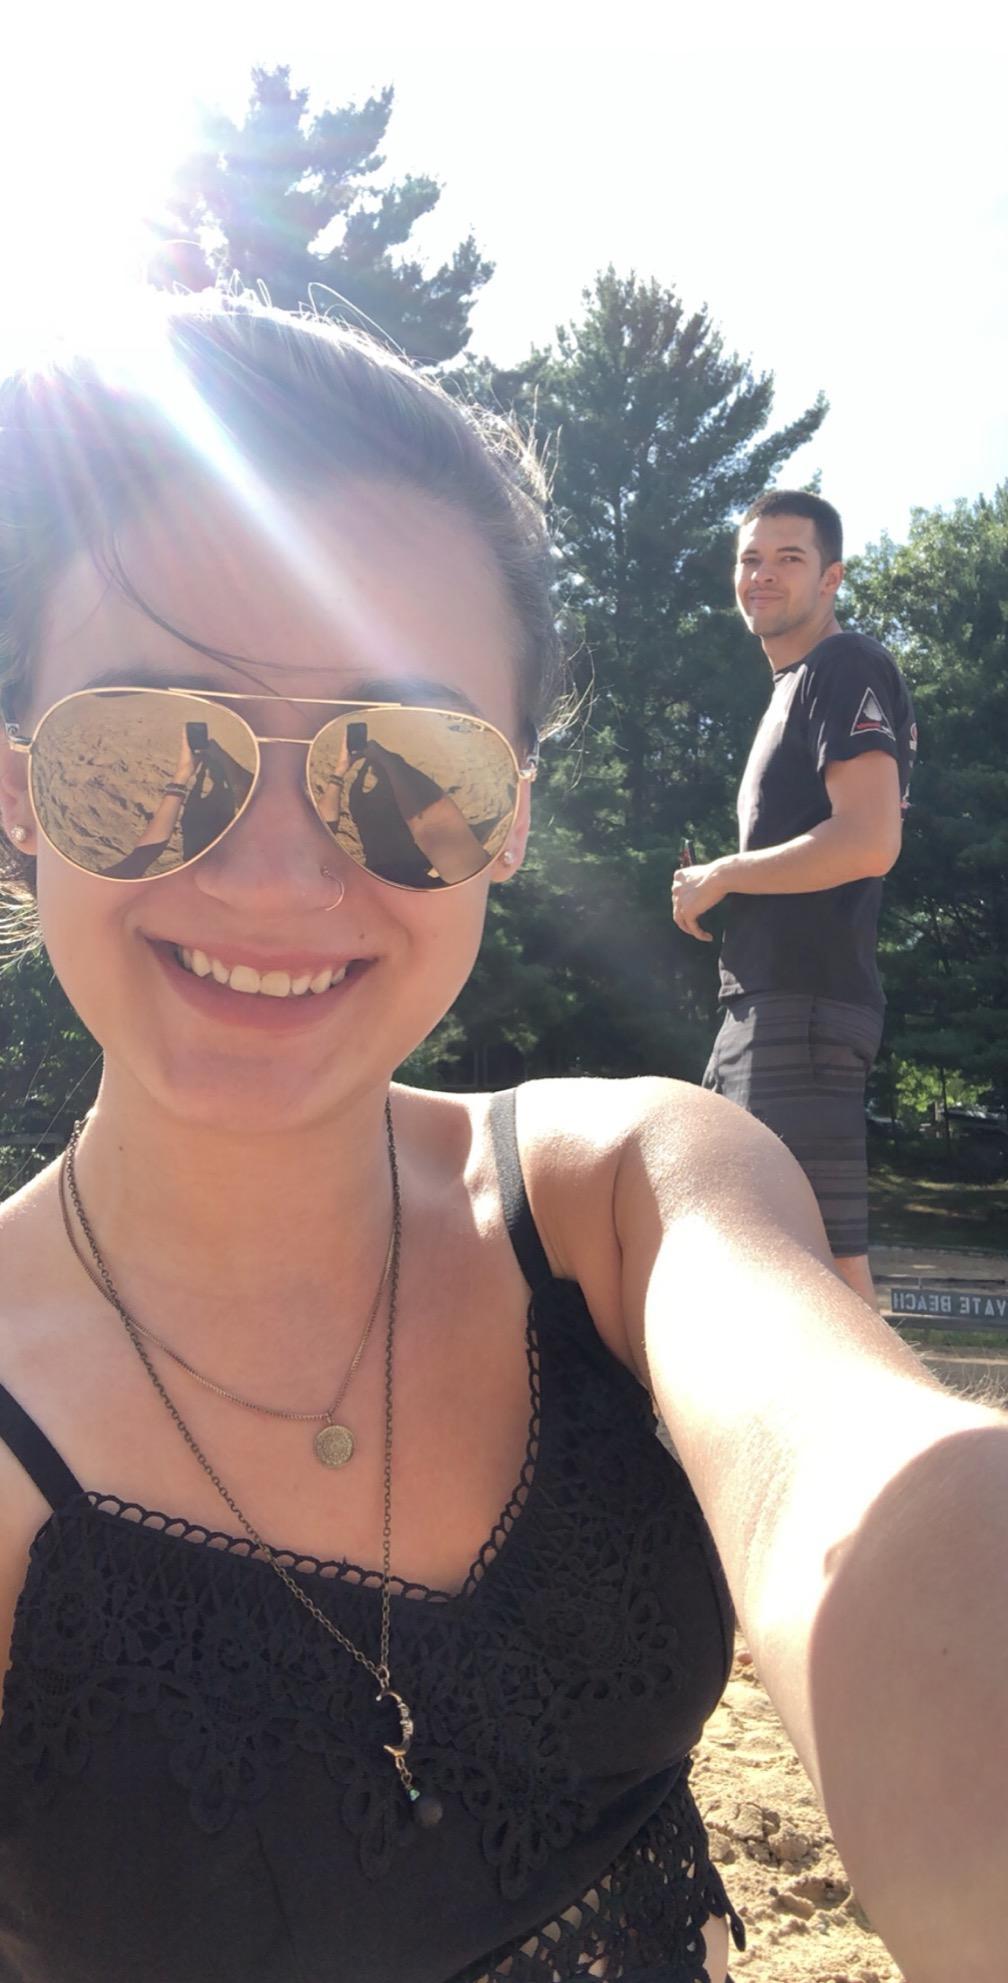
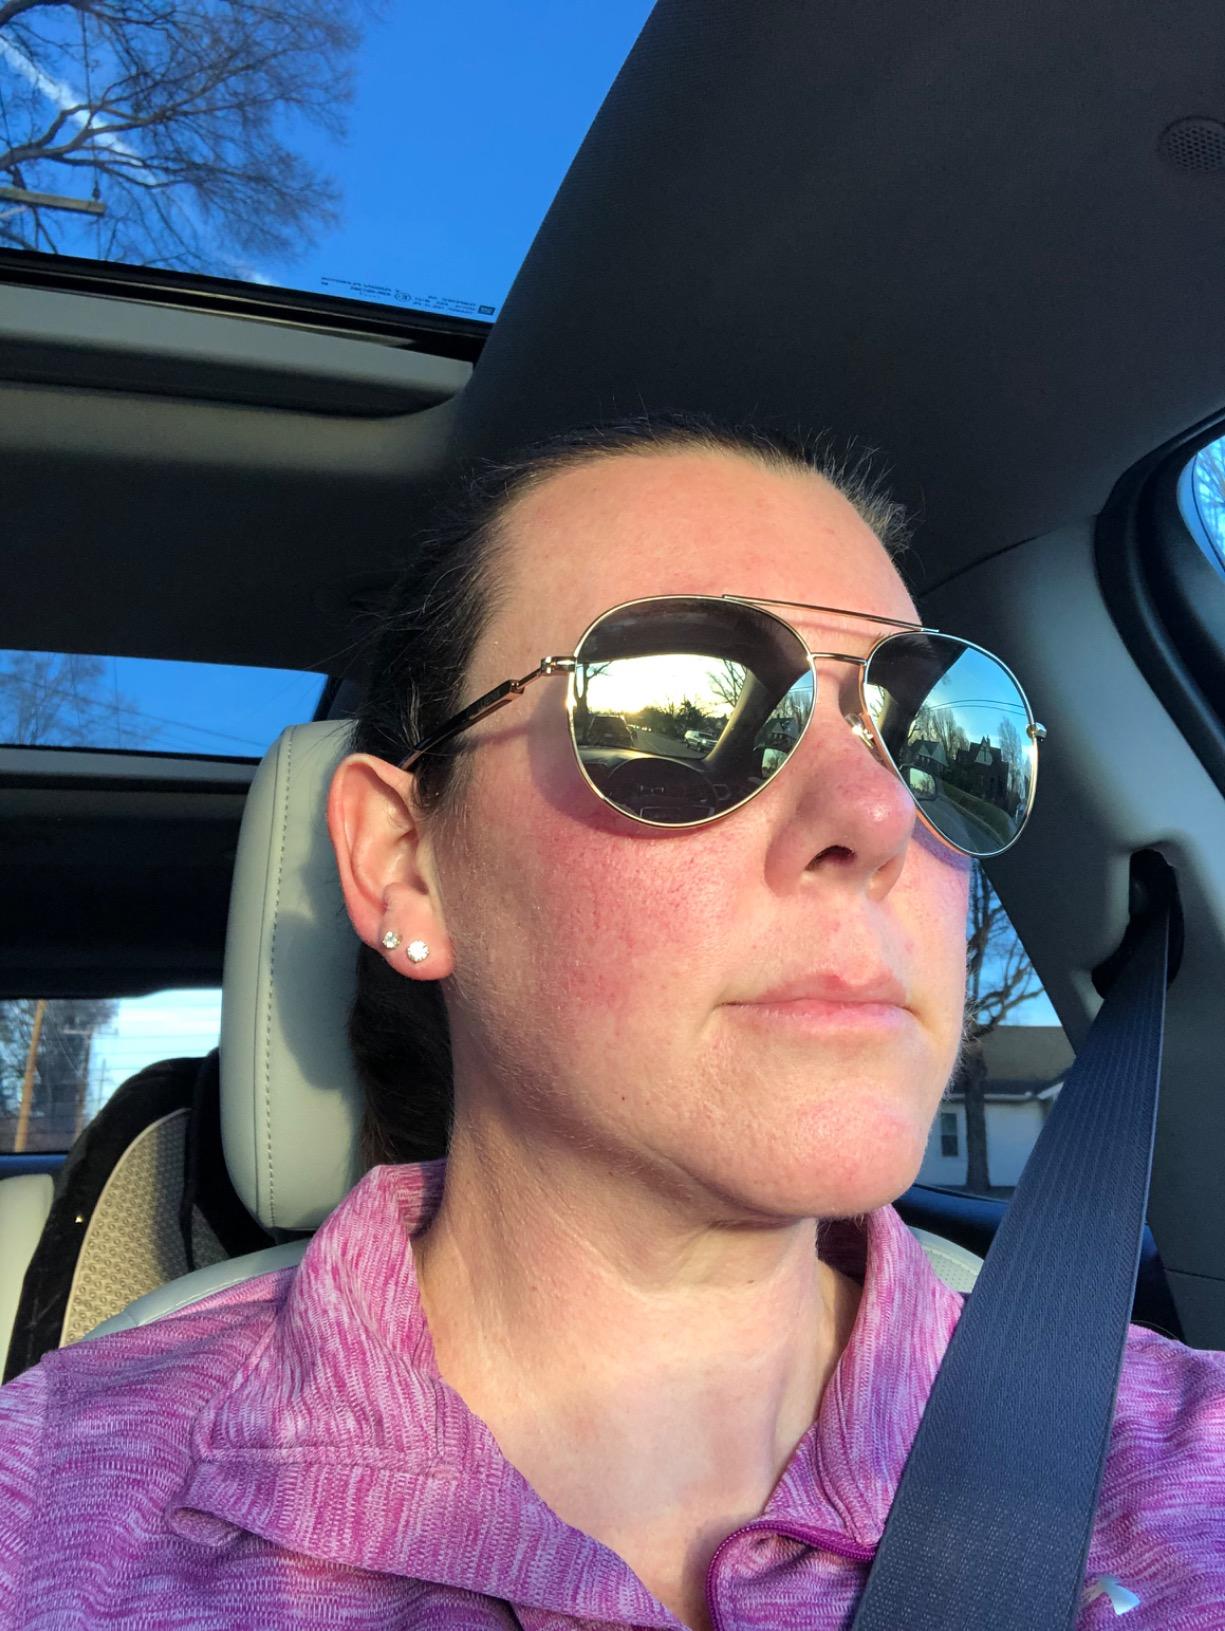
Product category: accessories_sunglasses
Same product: yes